Chester Cathedral

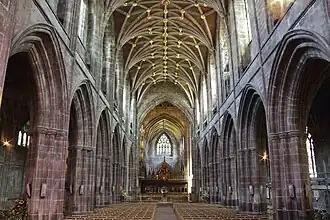
The building of the nave, begun in 1323, was halted by plague and completed 150 years later.

The choir, of five bays, was built between 1283 and 1315 to the design of Richard Lenginour, and is an early example of Decorated Gothic architecture. The piers have strongly modelled attached shafts, supporting deeply moulded arches. There is a triforium gallery with four cusped arches to each bay. The sexpartite vault, which is a 19th-century restoration, is supported by clusters of three shafts which spring from energetic figurative corbels. The overall effect is robust, and contrasts with the delicacy of the pinnacled choir stalls, the tracery of the windows and the rich decoration of the vault which was carried out by the ecclesiastical designers, Clayton and Bell. The choir stalls, dating from about 1380, are one of the glories of the cathedral.